Sam Cooke

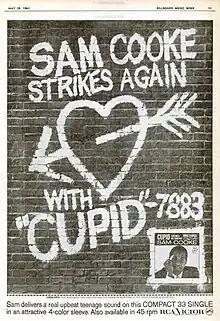
"Billboard" advertisement, May 29, 1961

Cooke signed with the RCA Victor record label in January 1960, having been offered an advance of $100,000 (equivalent to$million in ) by the label's producers Hugo & Luigi. One of his first RCA Victor singles was "Chain Gang", which reached No. 2 on the Billboard pop chart. It was followed by more hits, including "Sad Mood", "Cupid", "Bring It On Home to Me" (with Lou Rawls on backing vocals), "Another Saturday Night", and "Twistin' the Night Away".